Kinyangiri

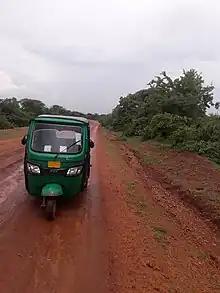
A rough road connecting Kinyangiri to Iguguno

Kinyangiri depends heavily on agricultural activity as its main source of business income. Cash crops includes maize, millet, beans and groundnuts.